Porsche 919 Hybrid

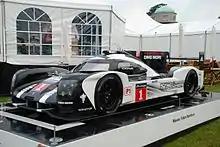
The No. 1 Porsche 919 Hybrid on display at the 2016 Goodwood Festival of Speed

Because of a new World Endurance Championship regulation that restricted the amount of available electrical energy and fuel by 8%, Porsche's engineers redesigned the engine to be lighter and produce around . Within the kinetic energy recovery system, the electric motor on the front axle, the power electronics and a new generation of lithium-ion battery cells in the in-house designed car battery were optimised to produce more horsepower. The power delivered by the front axle was more than using an 800-volt battery, with a cumulative total of from both the front and rear.